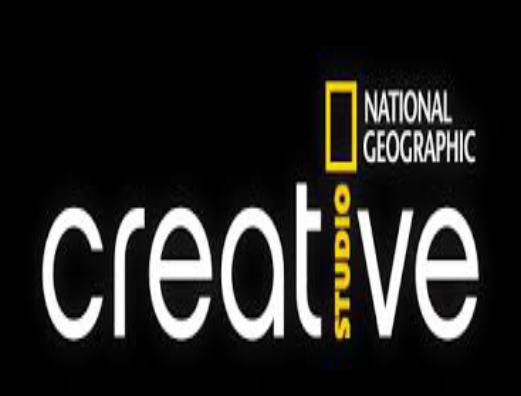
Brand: Geographics
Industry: Clothes